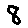
Label: 8